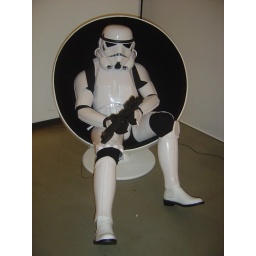
Trooper in the 'Flaps' ball chair